Alfred Novello

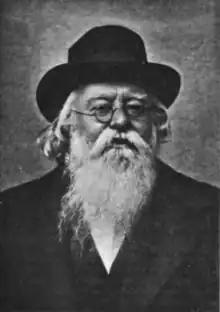

Joseph Alfred Novello (12 August 1810 – 17 July 1896) was an English music publisher. He was the eldest son of Vincent Novello, and the creator of Novello and Company Ltd as a revolutionary force in music publishing.